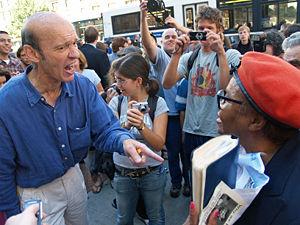
L'hostilité est une forme de rejet colérique interne ou de déni dans la psychologie. Dans les termes actuels, le mot est synonyme de colère et d'agression. L'hostilité est parfois référée à la guerre, définissant ainsi le mépris, la colère, l'agression, exprimés par les armes. Le terme s'oppose à la paix, et est par conséquent considéré comme péjoratif.